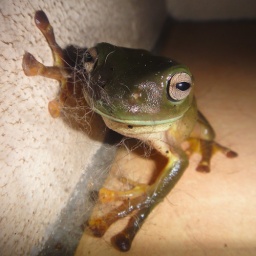
dog &amp;amp; cat hair in the corners